Dynamical Theory of Crystal Lattices

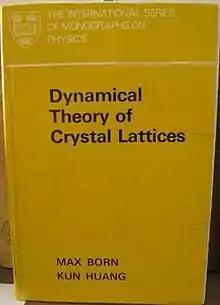
First edition

Dynamical Theory of Crystal Lattices is a book in solid state physics, authored collaboratively by Max Born and Kun Huang. The book was originally started by Born in c. 1940, and was finished in the 1950s by Huang in consultation with Born. The text is considered a classical treatise on the subject of lattice dynamics, phonon theory, and elasticity in crystalline solids, but excluding metals and other complex solids with order/disorder phenomena. J. D. Eshelby, Melvin Lax, and A. J. C. Wilson reviewed the book in 1955, among several others.